Grace Golden

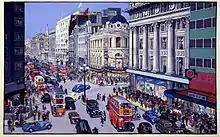
"A West-End London Street Scene" (ca 1945); clearly depicting Regent Street, Golden imagines future post-war prosperity

Golden's career in book illustration began in the early 1930s. She received a small legacy in 1934 which enabled her to work on exhibition pieces. Working in both watercolours and oil paint, she exhibited at the Royal Academy, as well as the Fine Art Society and Leicester Galleries.